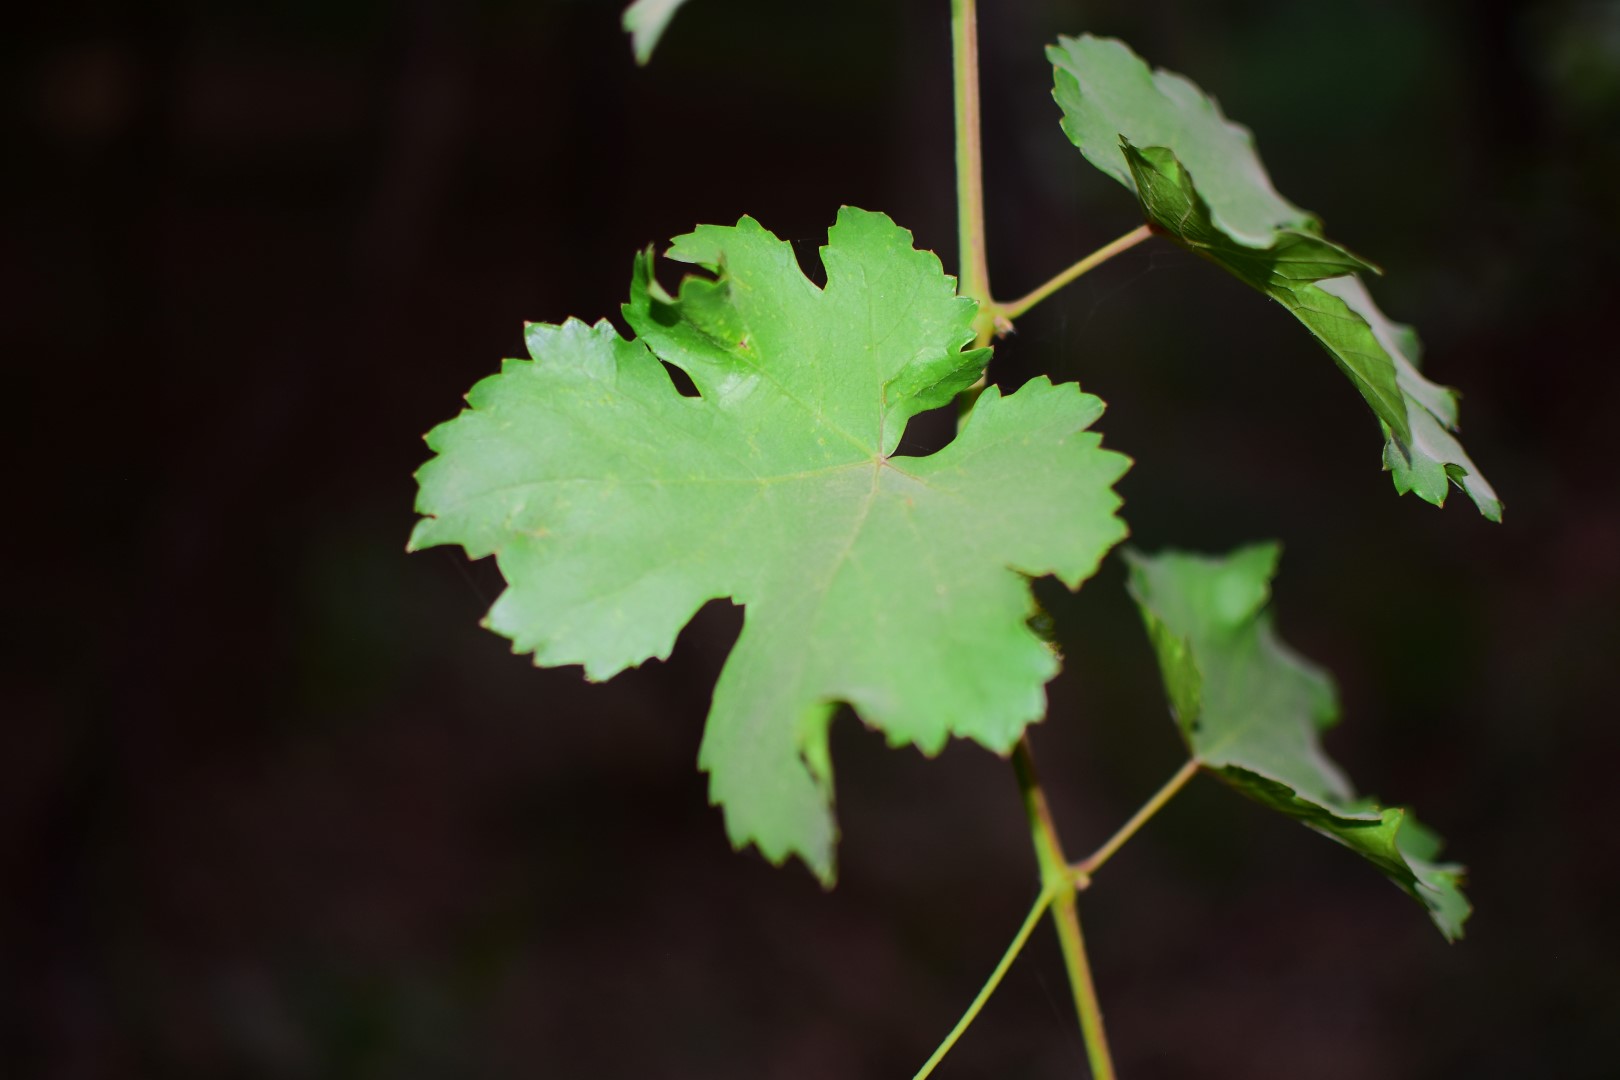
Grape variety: Kamali